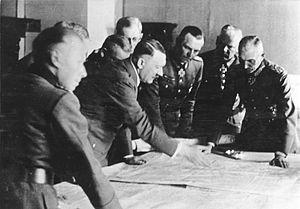
Friedrich Paulus est un Generalfeldmarschall du Troisième Reich qui s'est illustré au cours de la Seconde Guerre mondiale.
Le groupe d'armées Sud était une unité de commandement de la Wehrmacht durant la Seconde Guerre mondiale. Il y eut quatre unités de commandement qui ont porté tour à tour ce nom, sans avoir aucun lien entre elles. Le terme Süd renvoie simplement à la position géographique des armées engagées.
Adolf Heusinger, né le 4 août 1897 à Holzminden et mort le 30 novembre 1982 à Cologne, est un général allemand de la Seconde Guerre mondiale. Il a été le premier chef d'État-Major de la Bundeswehr, les forces armées ouest-allemandes, après qu'elles ont été créées en 1955. Il a également été le président du Comité militaire de l'OTAN jusqu'à sa retraite en 1964.
Adolf Hitler [ˈadɔlf ˈhɪtlɐ] est un idéologue et homme d'État allemand, né le 20 avril 1889 à Braunau am Inn en Autriche-Hongrie et mort par suicide le 30 avril 1945 à Berlin. Fondateur et figure centrale du nazisme, il prend le pouvoir en Allemagne en 1933 et instaure une dictature totalitaire, impérialiste, antisémite et raciste désignée sous le nom de Troisième Reich.
Le Troisième Reich désigne l'État allemand nazi dirigé par Adolf Hitler de 1933 à 1945. Ce terme est souvent utilisé en alternance avec celui d'« Allemagne nazie ».
Eberhard von Mackensen est un général allemand de la Seconde Guerre mondiale.